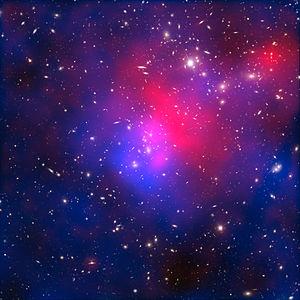
Ces listes de galaxies présentent le dénombrement des galaxies notables selon différents critères.
Abell 2744, surnommé l'amas de Pandore, est un superamas de galaxies, dont fait partie Abell 2744 Y1, résultant du cumul simultané d'au moins quatre grappes de galaxies séparées, plus petites, dont l'agglomération s'est étalée sur une période de 350 millions d'années. Les galaxies de la grappe représentent moins de cinq pour cent de sa masse. Le gaz, environ 20 %, est tellement chaud qu'il ne brille que dans les rayons X. La matière noire représente environ 75 % de la masse de l'amas.